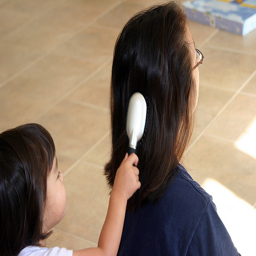
A girl holds a brush and combs a woman's hair.
A little girl is brushing her mother's hair.
a child brushing an adults hair with a brush
A young girl brushing an older woman's hair.
A child is brushing a woman's hair for her.